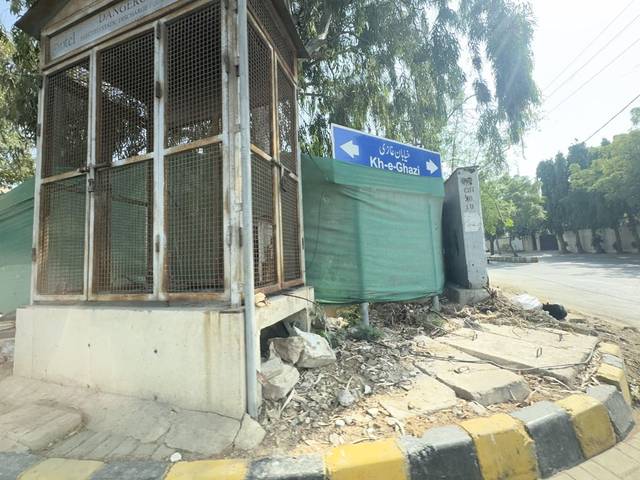
Region: Pakistan
Coordinates: 24.818, 67.052